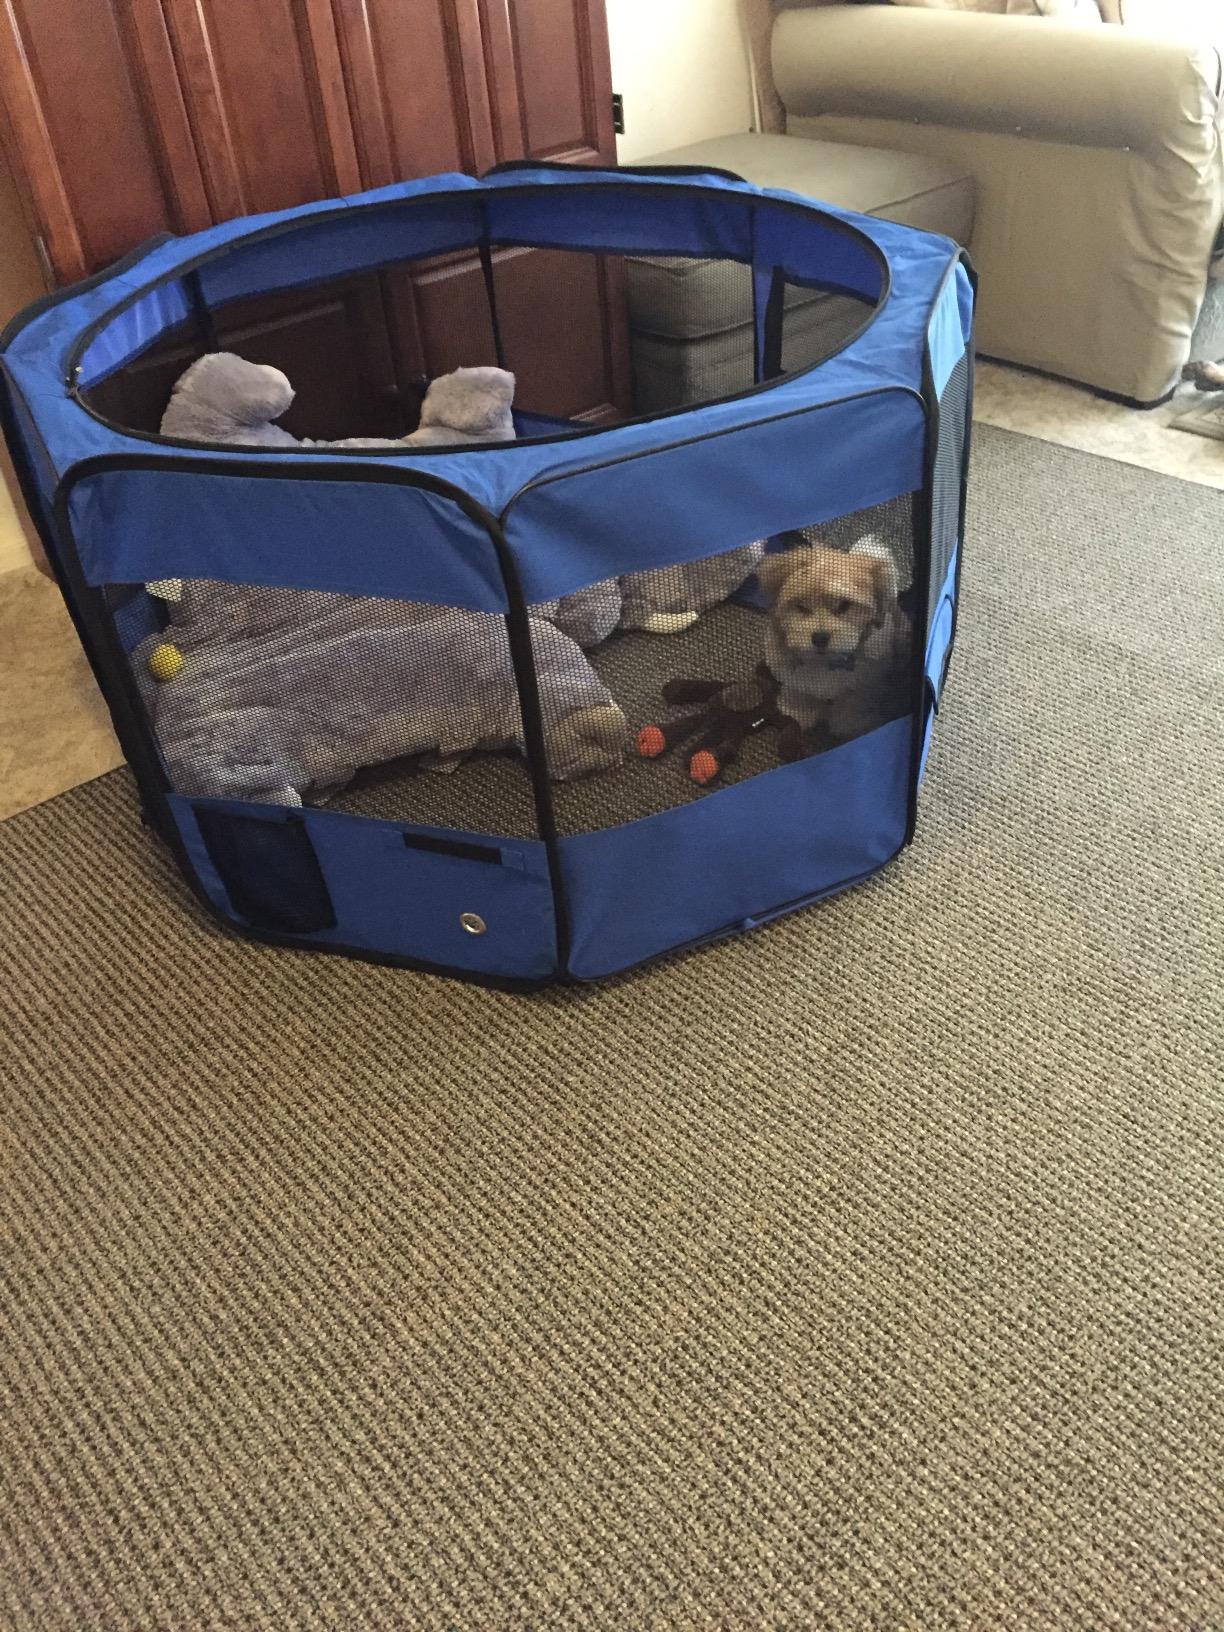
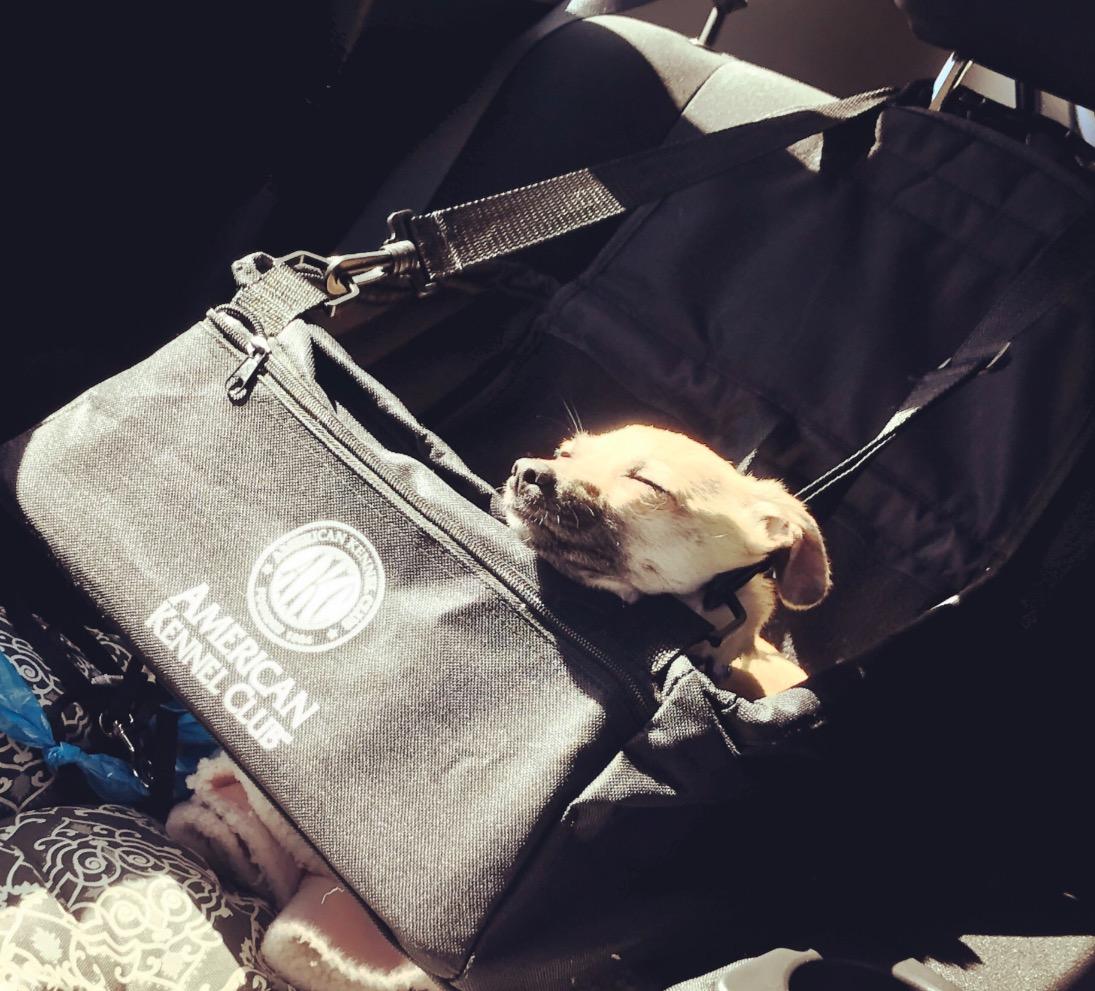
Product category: items_kennel
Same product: no